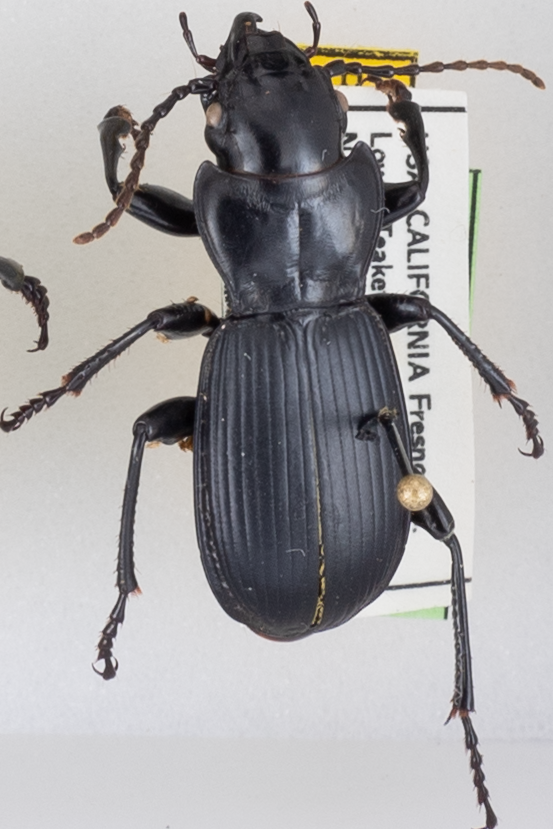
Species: Pterostichus lama
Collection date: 2021-06-08
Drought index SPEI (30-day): -1.194
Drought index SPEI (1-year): -2.09
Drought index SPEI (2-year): -2.09